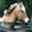
Label: horse